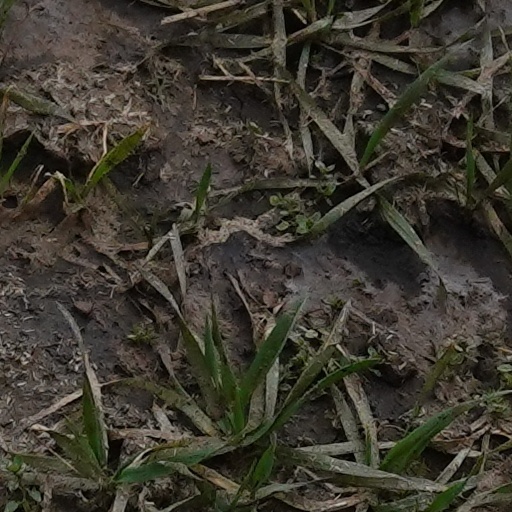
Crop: wheat